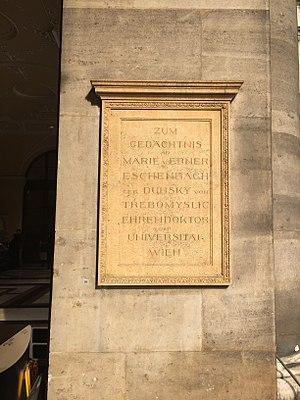
Plaque commémorative de Marie Eschenbach à l'Université de Vienne
Marie Freifrau Ebner von Eschenbach, née baronne Dubský le 13 septembre 1830 à Troubky-Zdislavice et morte le 12 mars 1916 à Vienne, est une écrivain autrichienne.